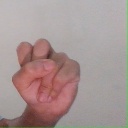
अक्षर: स